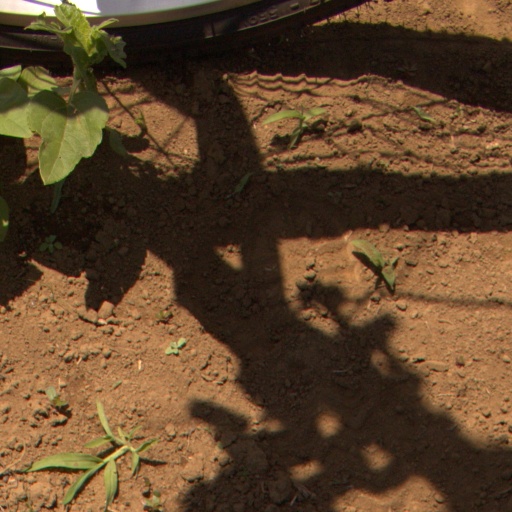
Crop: Jerusalem artichoke